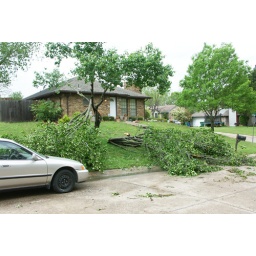
Another house next street over